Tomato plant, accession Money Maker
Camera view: vertical (180 deg); turntable rotation: 180 degrees
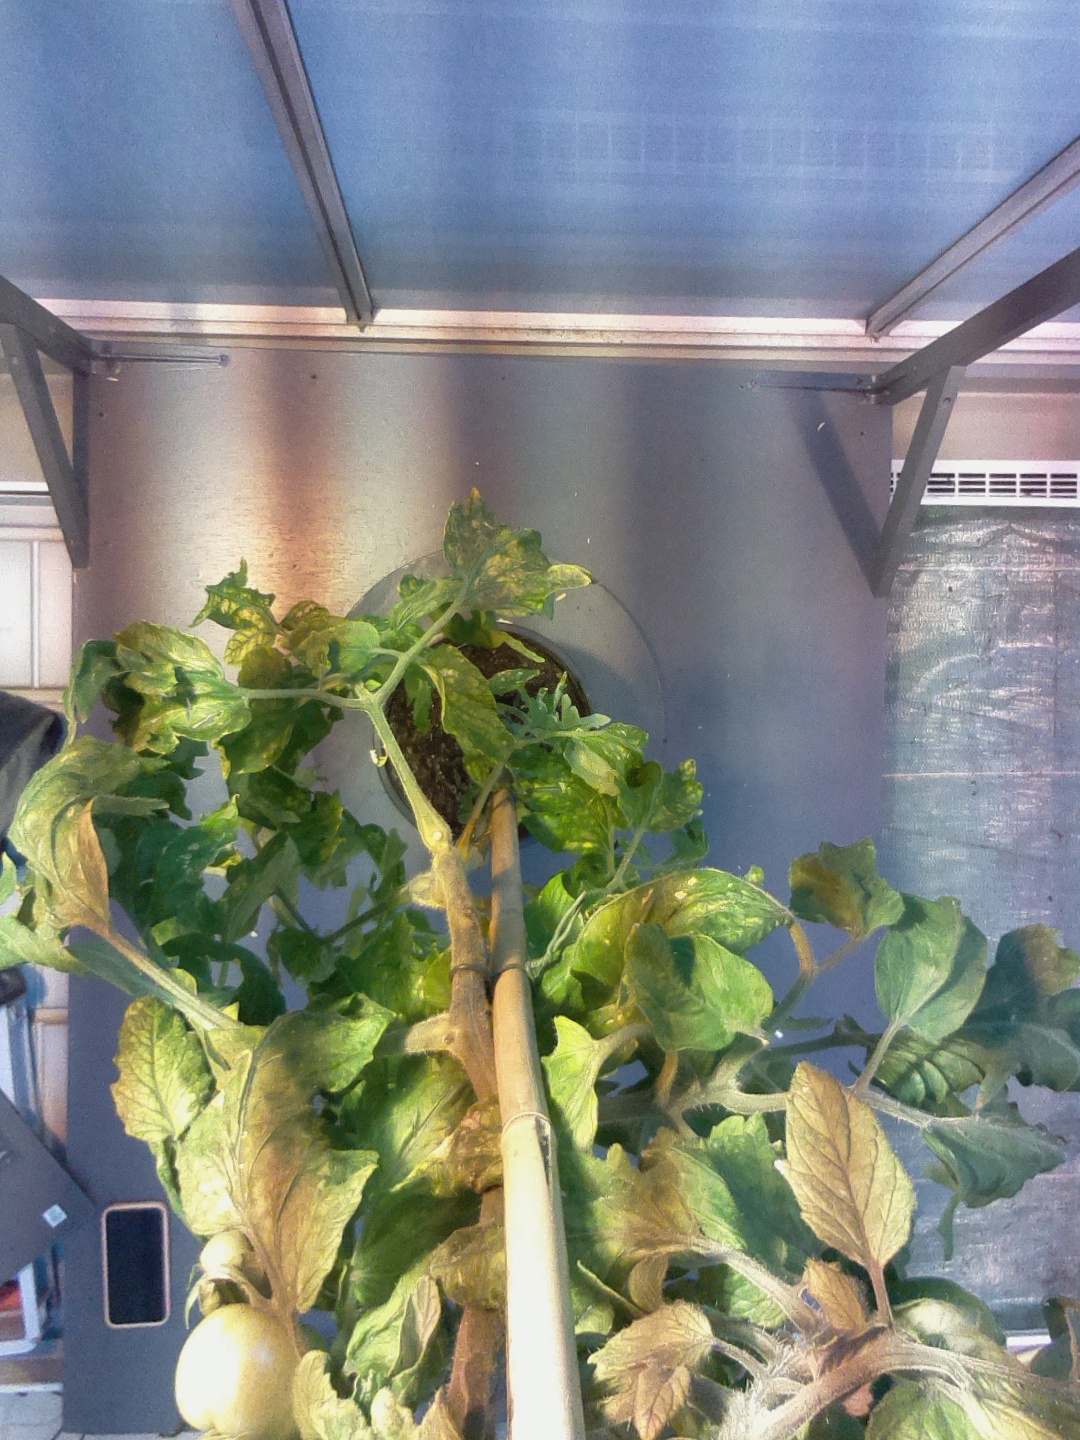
BBCH growth stage 76: 60%-70% of final fruit size